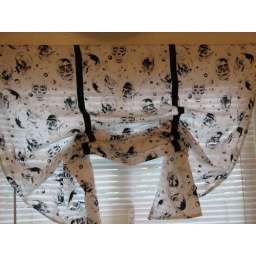
Curtains above kitchen sink